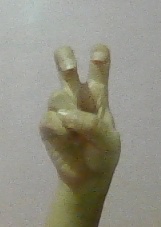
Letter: toot